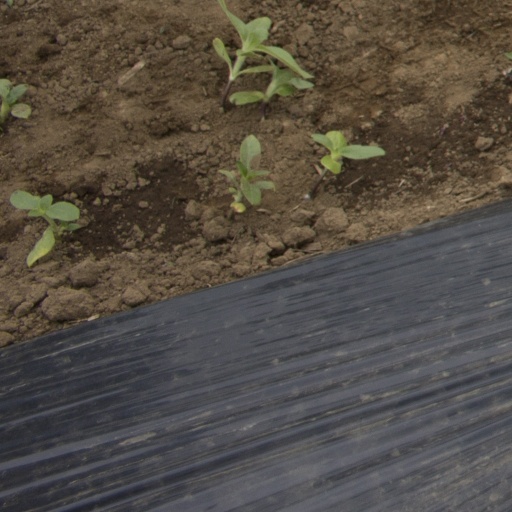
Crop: Jerusalem artichoke